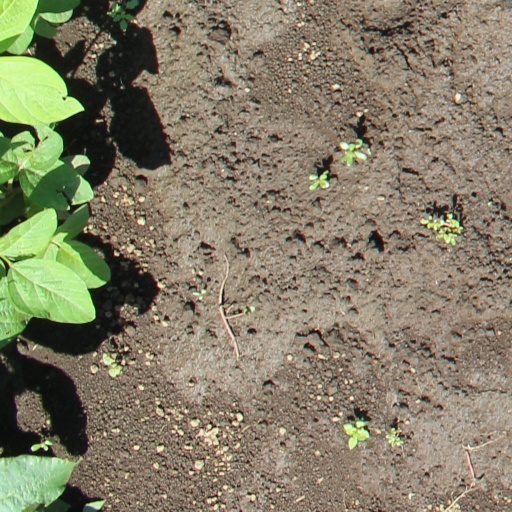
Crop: soybean